Britt Ekland

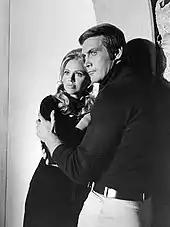
Ekland with Lee Majors in "The Six Million Dollar Man" (1973)

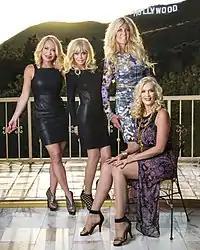
Ekland (second from left) with Åsa Vesterlund, Maria Montazami and Gunilla Persson in 2014

Ekland had small roles in the Swedish films "Kort är sommaren" (1962) and "Det är hos mig han har varit" (1963), before landing her first major supporting part in the George Marshall Western "Advance to the Rear" (1964).